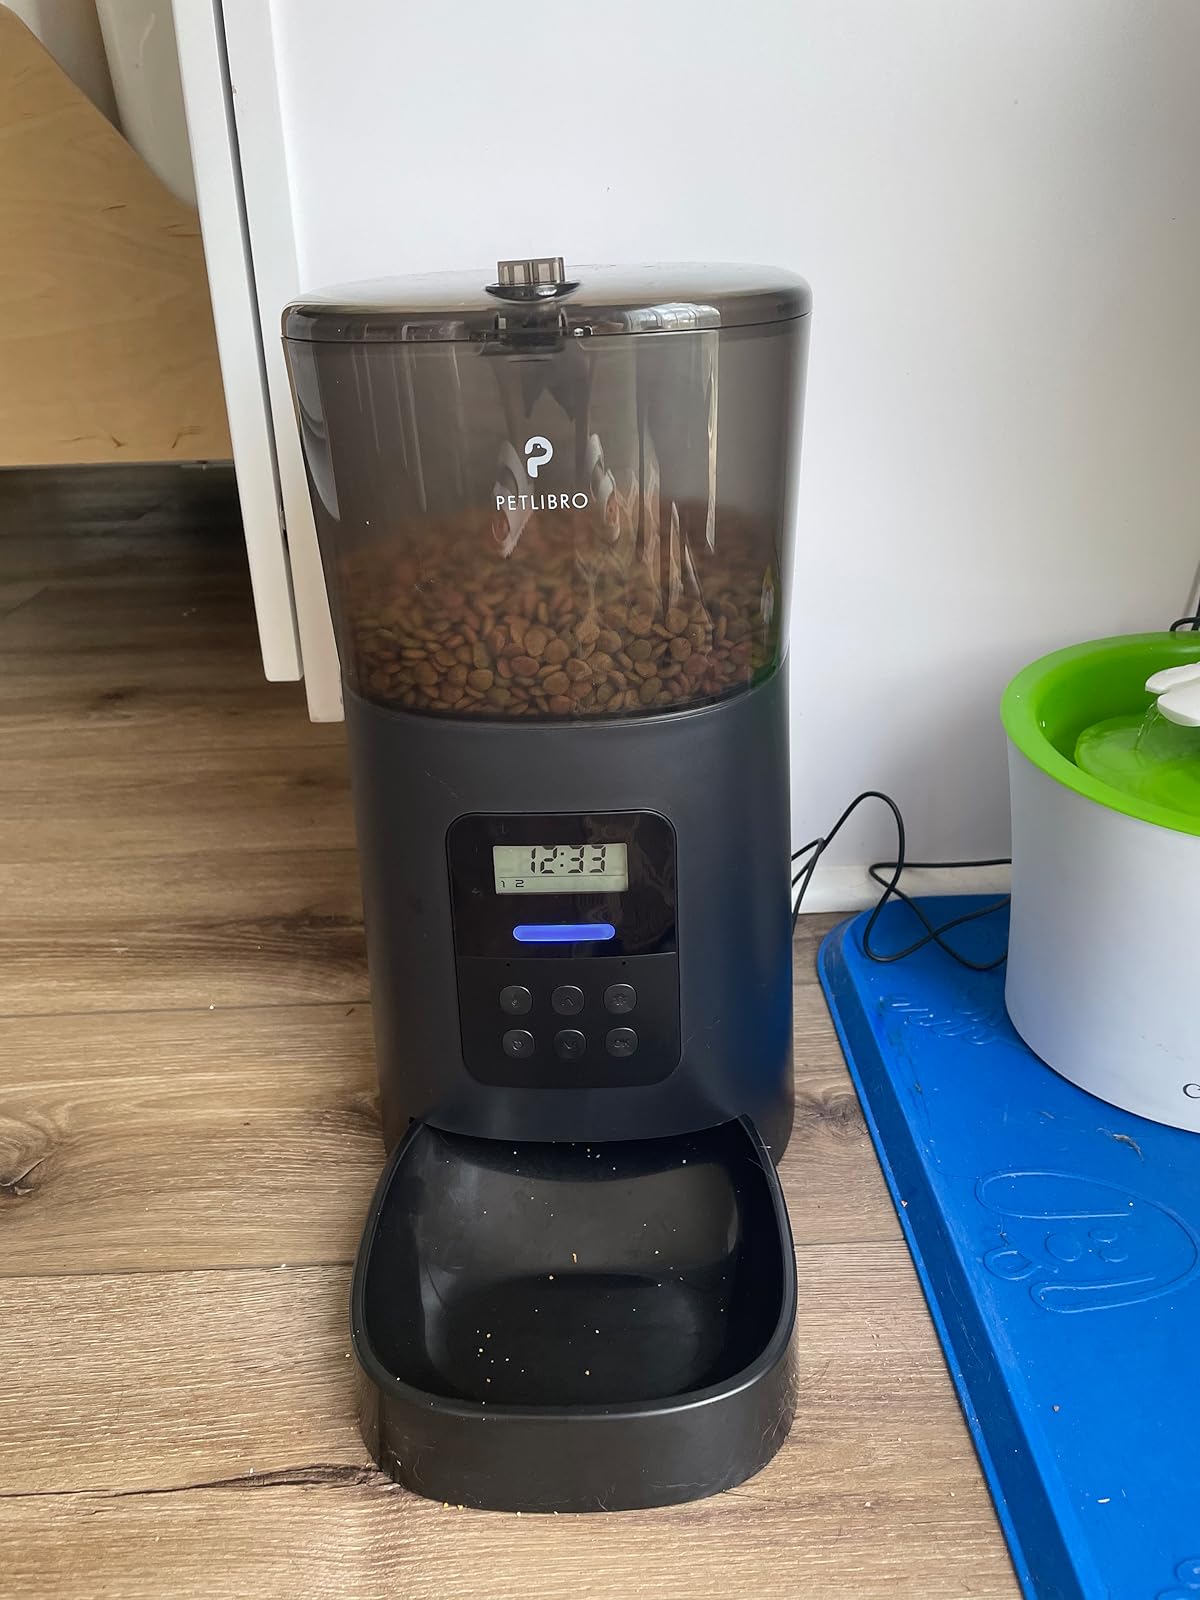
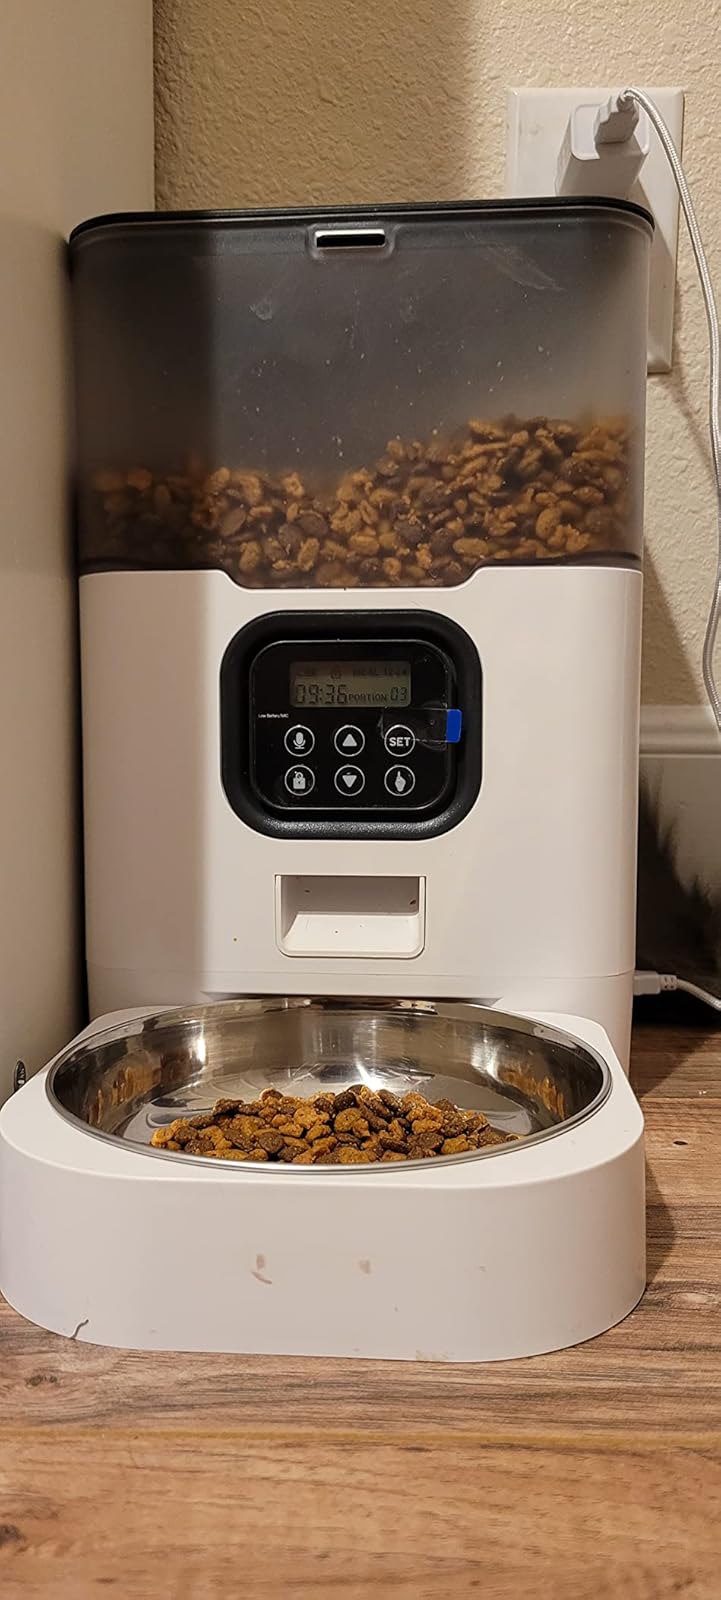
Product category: items_feeder
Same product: no